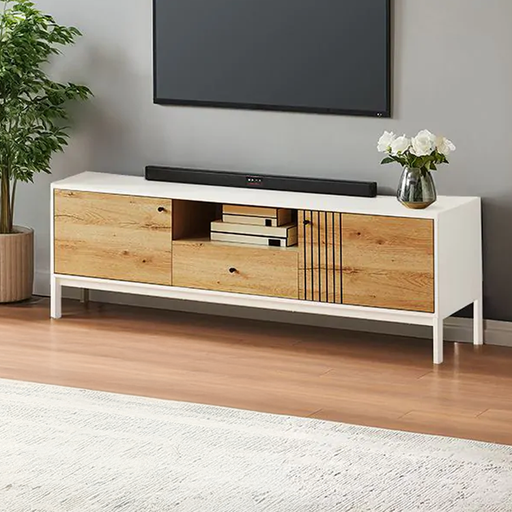
קטגוריה: מתנות בתוספת תשלום
תיאור: מזנון דגם סופרנו
תשלום נוסף: 520 ₪
מידע נוסף: מתנה בתוספת תשלום